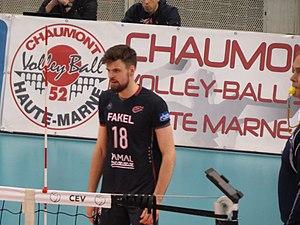
Photos réalisées lors de la finale aller de la Challenge Cup entre le Chaumont Volley-Ball 52 et le Fakel Novy Ourengoï à Paris (salle Charpy) 18 KLIUKA Egor
Iegor Vassilievitch Klyuka est un joueur russe de volley-ball né le 15 juin 1995 à Kobryn. Il joue réceptionneur-attaquant. Pour plusieurs saisons il est dans l'équipe de Fakel Novy Ourengoï.